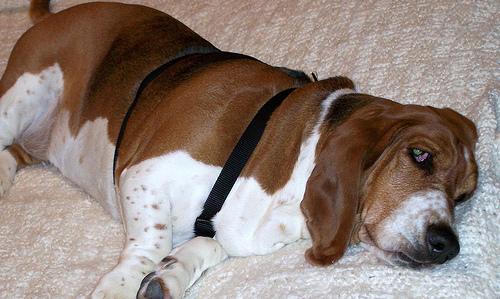
Breed: basset hound